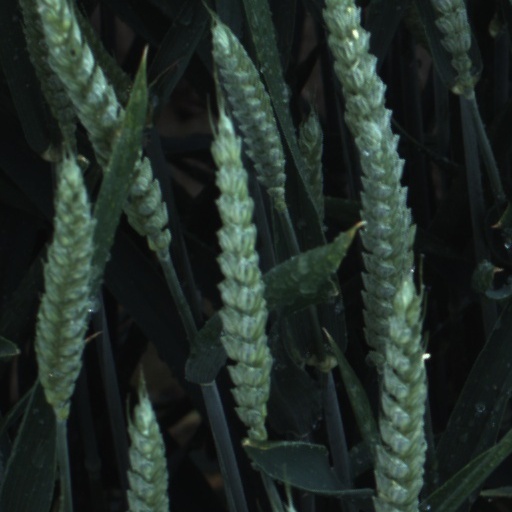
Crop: wheat